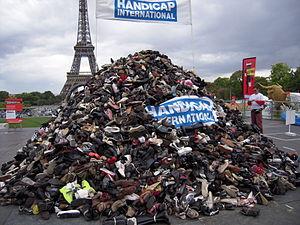
Pyramide de chaussures récoltées par Handicap International en faveur de la lutte contre les mines anti-personnel
Handicap International est une ONG de solidarité internationale qui intervient dans une soixantaine de pays.